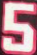
Number: 5